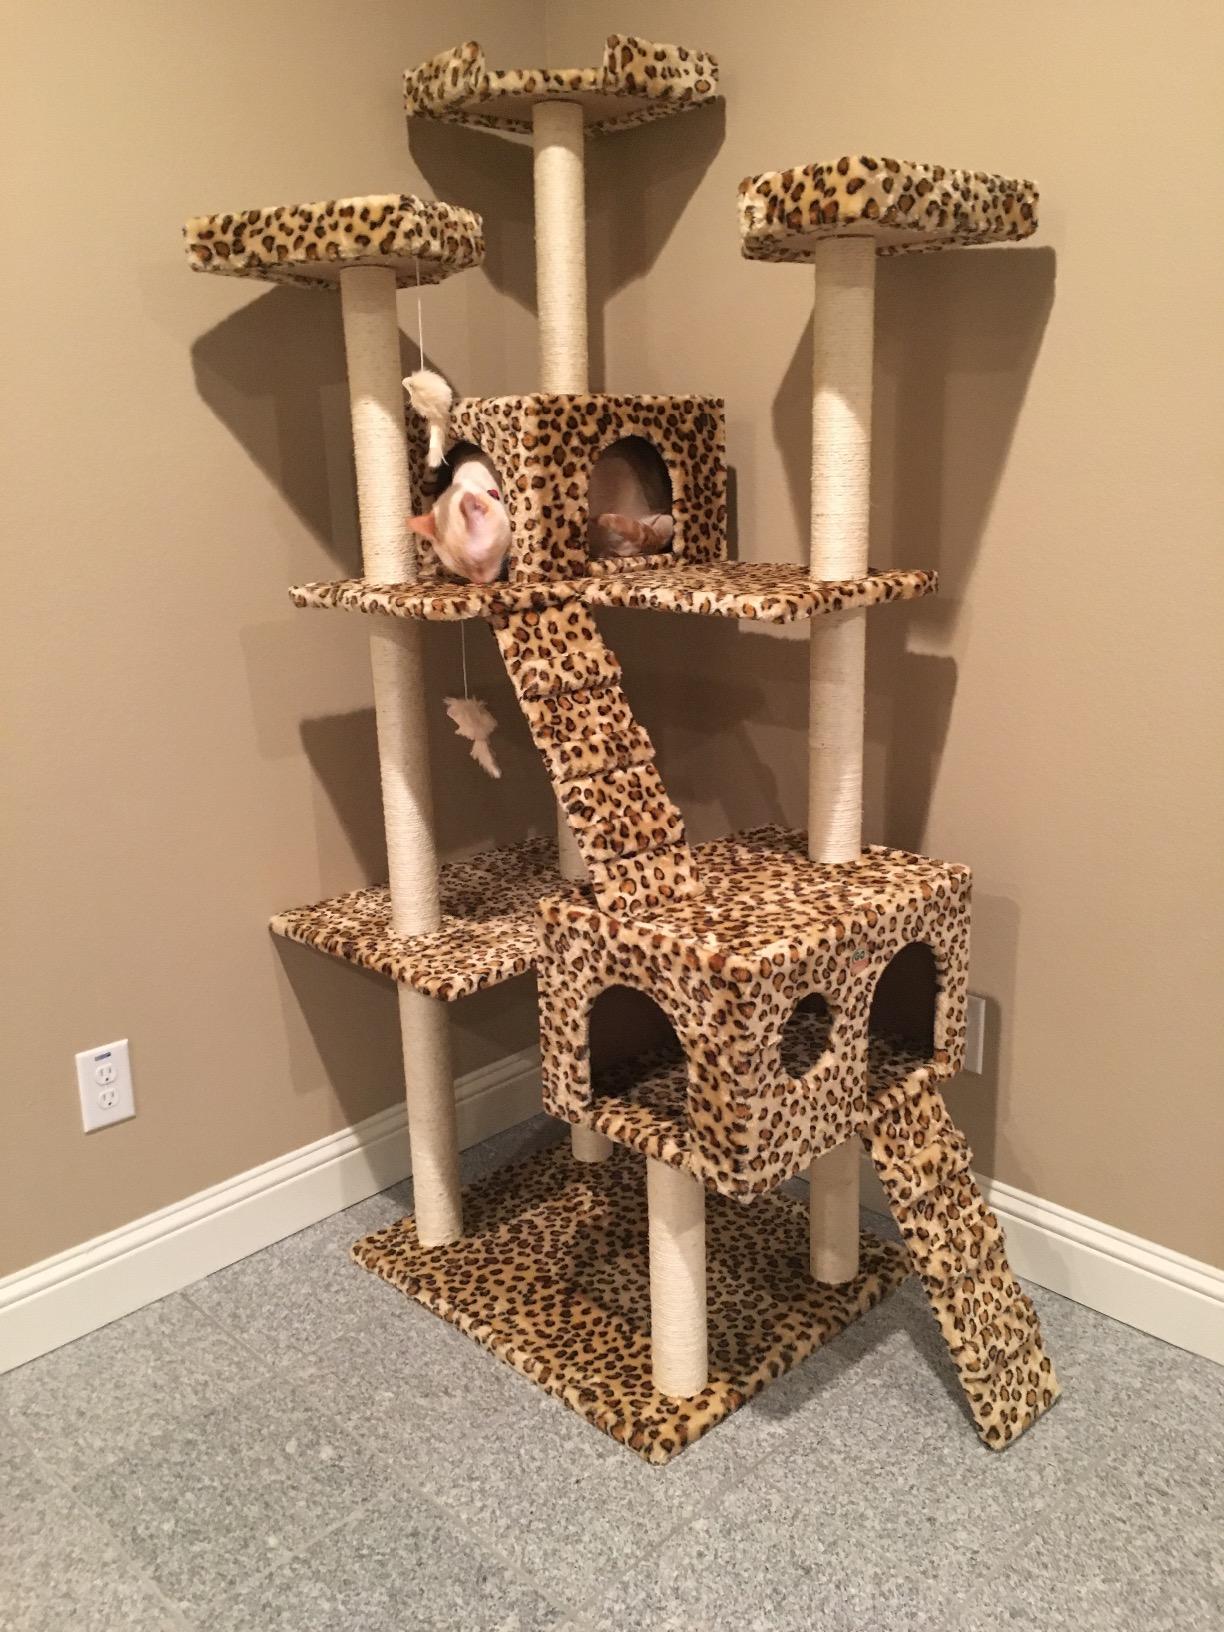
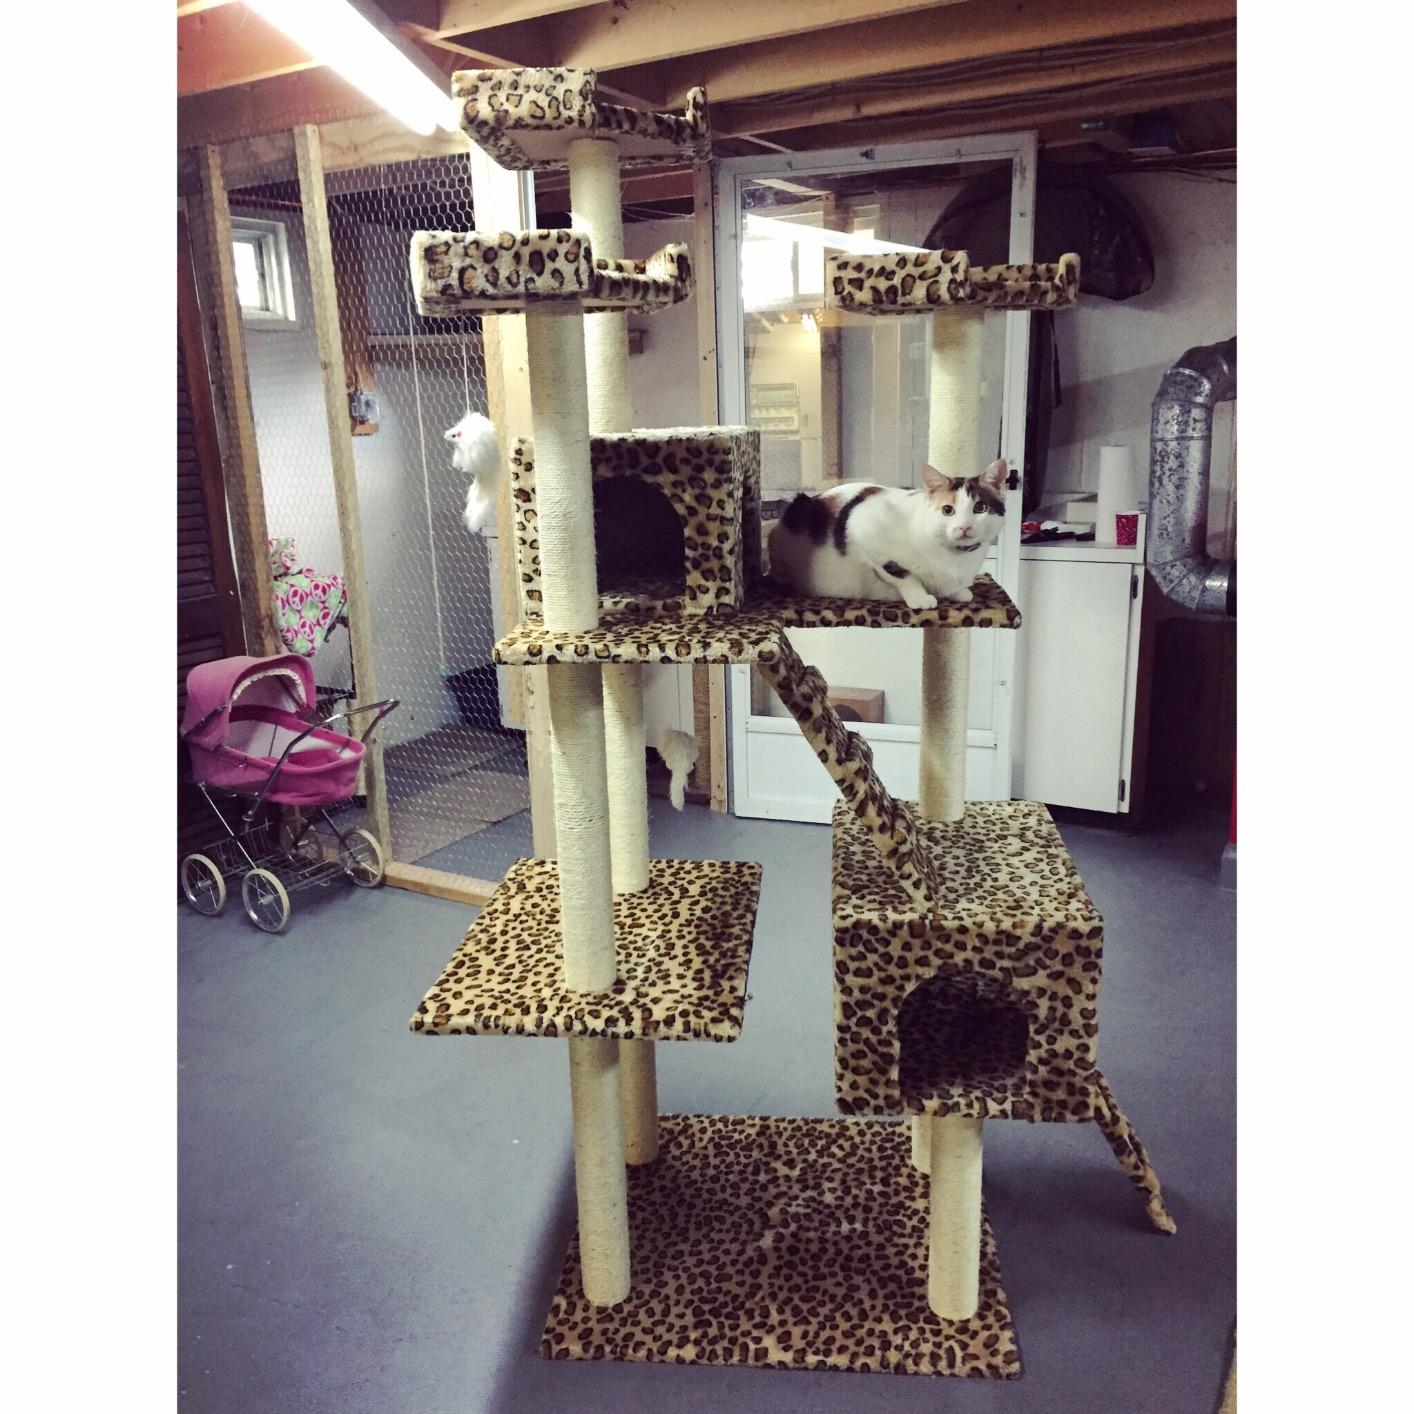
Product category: items_cat tree
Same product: yes